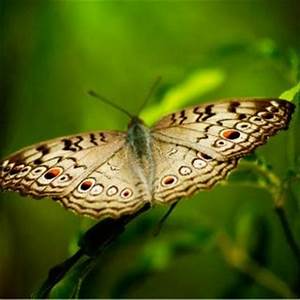
Label: butterfly